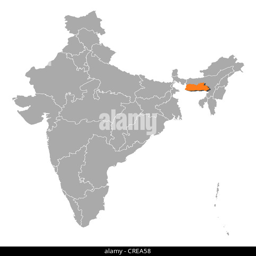
political map with the several states where indian state is highlighted